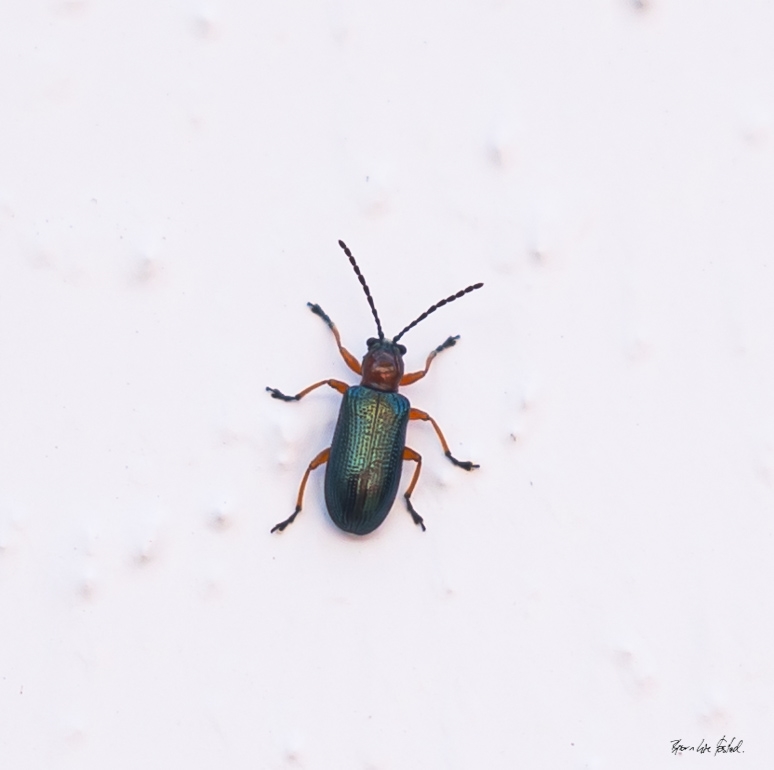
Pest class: cereal_leaf_beetle